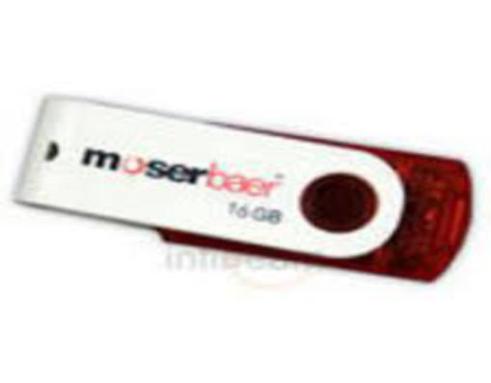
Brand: moser baer
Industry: Necessities